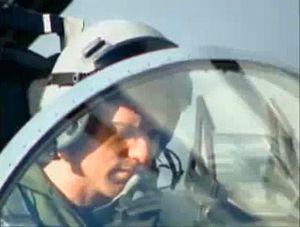
Ben Browder pendant le tournage de Continuum à bord d'un F15
Stargate : Continuum ou La Porte des étoiles : Continuum au Québec, est un vidéofilm réalisé par Martin Wood. Tourné en 2007, il est disponible en DVD et en Blu-Ray depuis le 29 juillet 2008 en Amérique du Nord et le 10 septembre 2008 en France, au Benelux et en Suisse.
Cameron Mitchell est un personnage de fiction de la série télévisée nord-américaine Stargate SG-1. Joué par Ben Browder, le lieutenant-colonel Cameron Mitchell est introduit comme personnage principal durant le premier épisode de la saison 9. Il est alors affecté au commandement de SG-1 qui vient d’être entièrement remanié. Durant les premiers épisodes de la saison 9, Mitchell lutte pour réunir à nouveau les anciens membres de SG-1 sous son commandement. Dès ses débuts, un nouvel ennemi apparaît dans la Voie lactée : les Oris, qu’il ne cessera de combattre durant les saisons 9 et 10 jusqu’à leur fin lors du téléfilm Stargate : L'Arche de vérité. Mitchell est un pilote de chasse expérimenté et souvent impliqué dans le combat rapproché.
Après dix saisons et deux téléfilms, les personnages de Stargate SG-1 forment un large panel représentatif de l'ensemble des peuples et races découverts tout au long de la série. Un certain nombre d'entre eux feront des apparitions dans les séries dérivées Stargate Atlantis et Stargate Universe.